Shelby Rabara

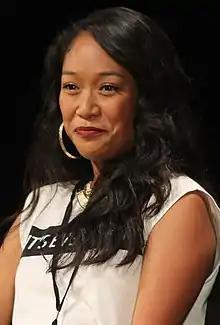
Rabara at the Florida Supercon in 2016

Shelby Ann Narito Rabara Shum (née Rabara; born October 5, 1983) is an American actress and dancer who has appeared in a number of films, television series and commercials as both an actress and a dancer. Rabara is known for providing the voice of Peridot for the "Steven Universe" franchise on Cartoon Network.